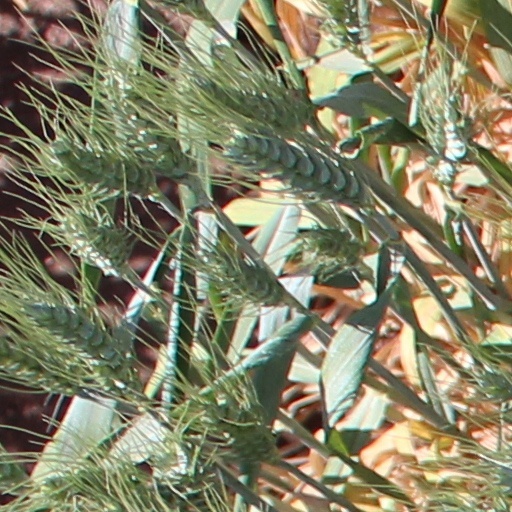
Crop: wheat